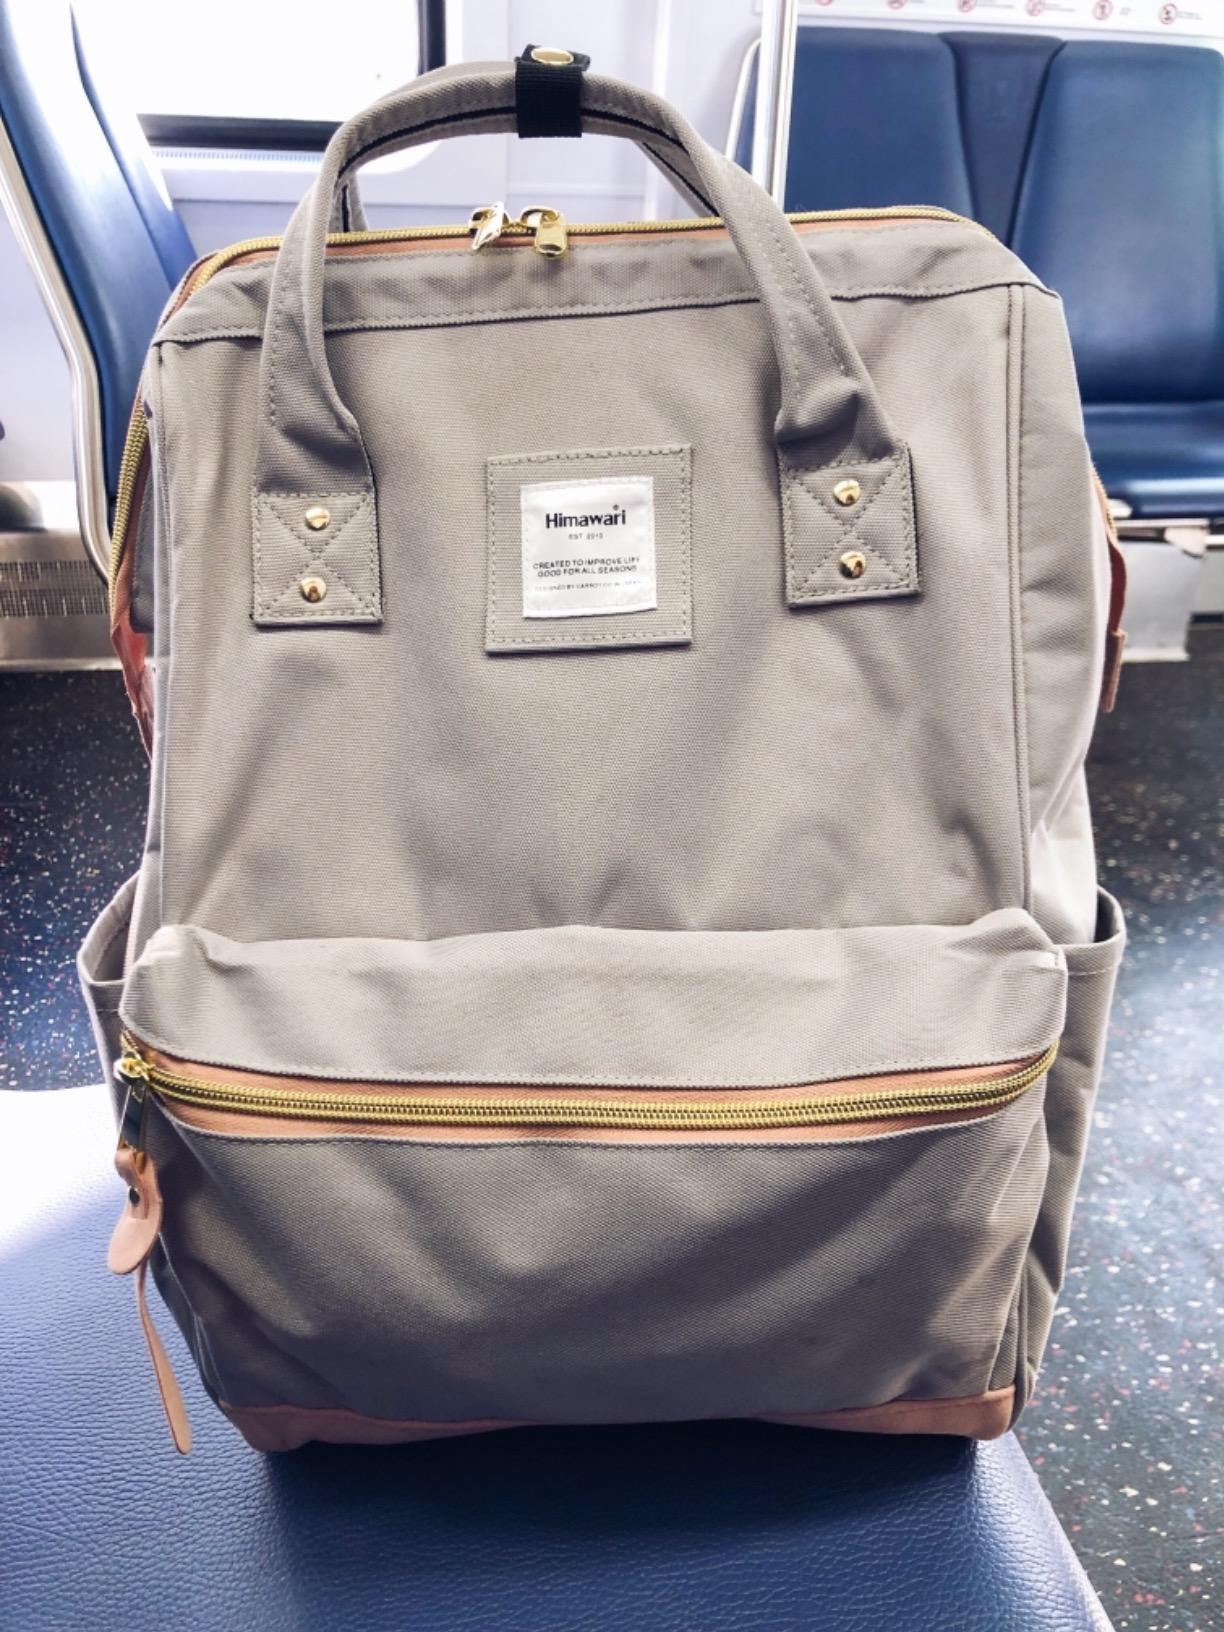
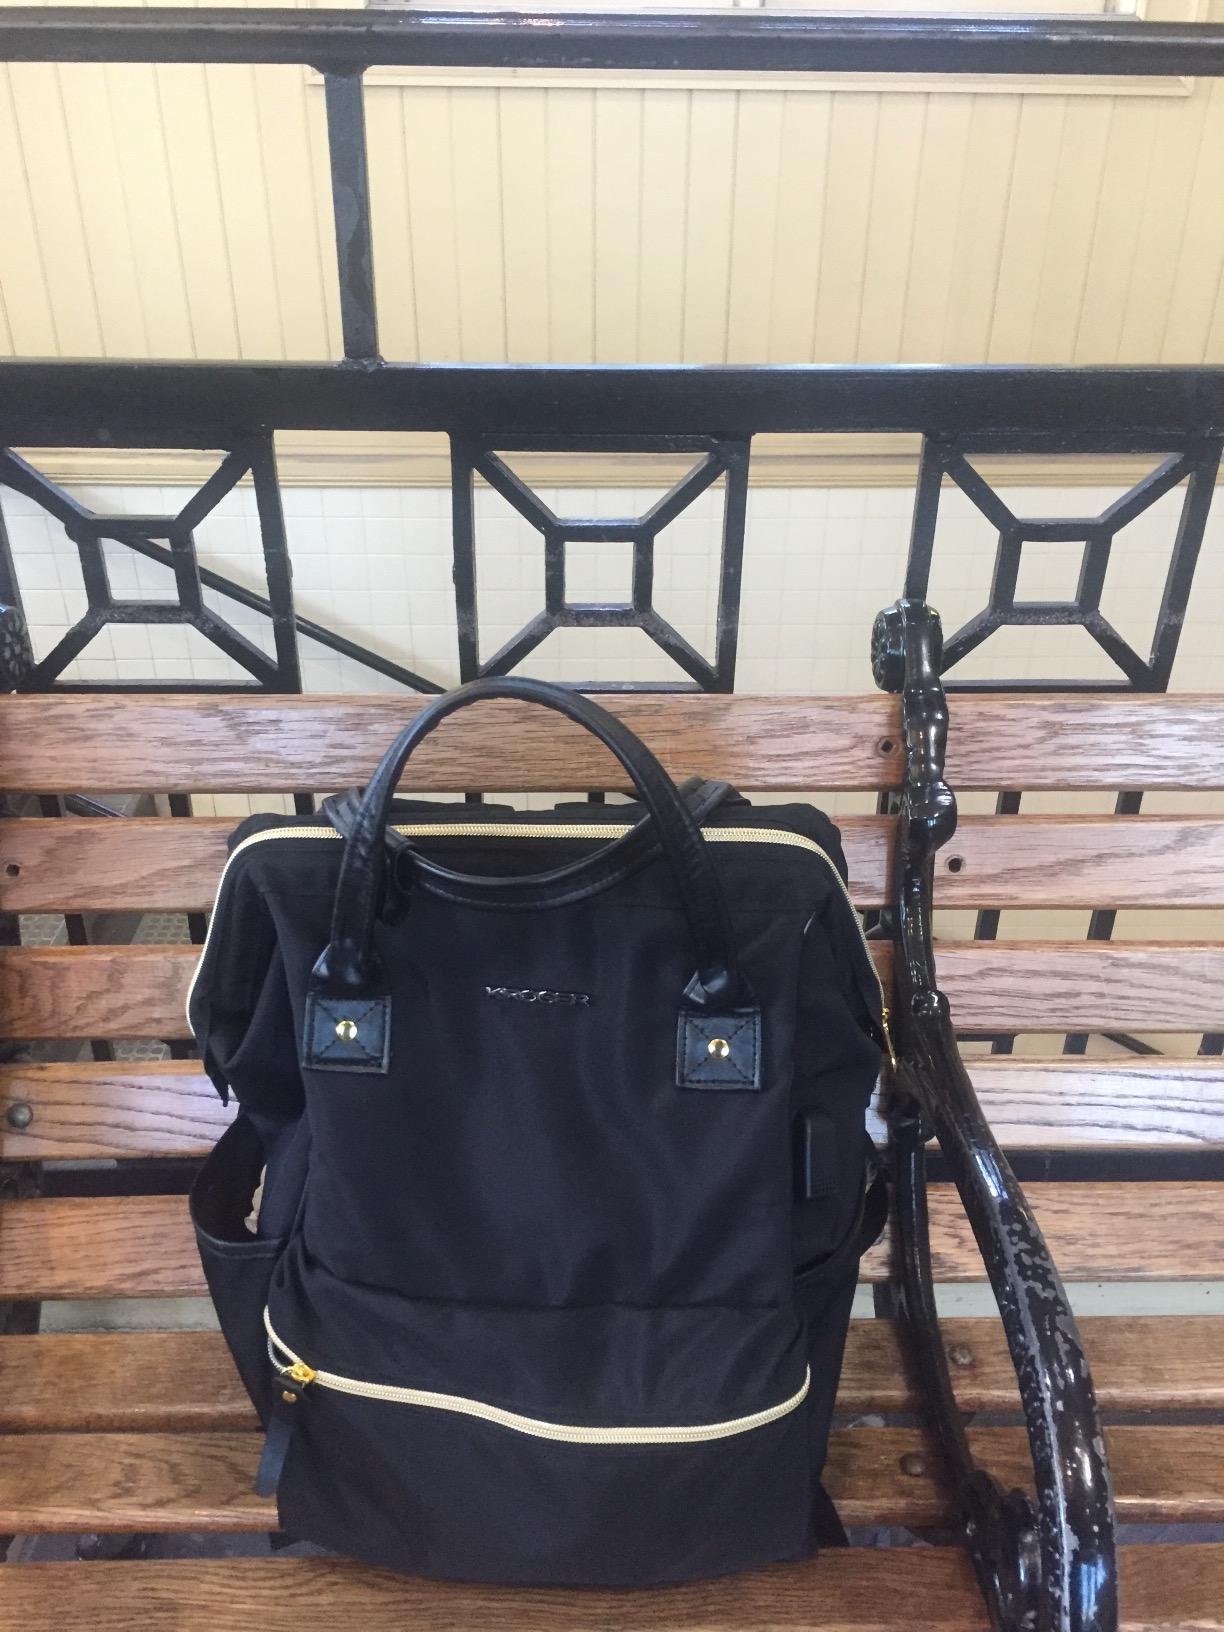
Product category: bag
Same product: no